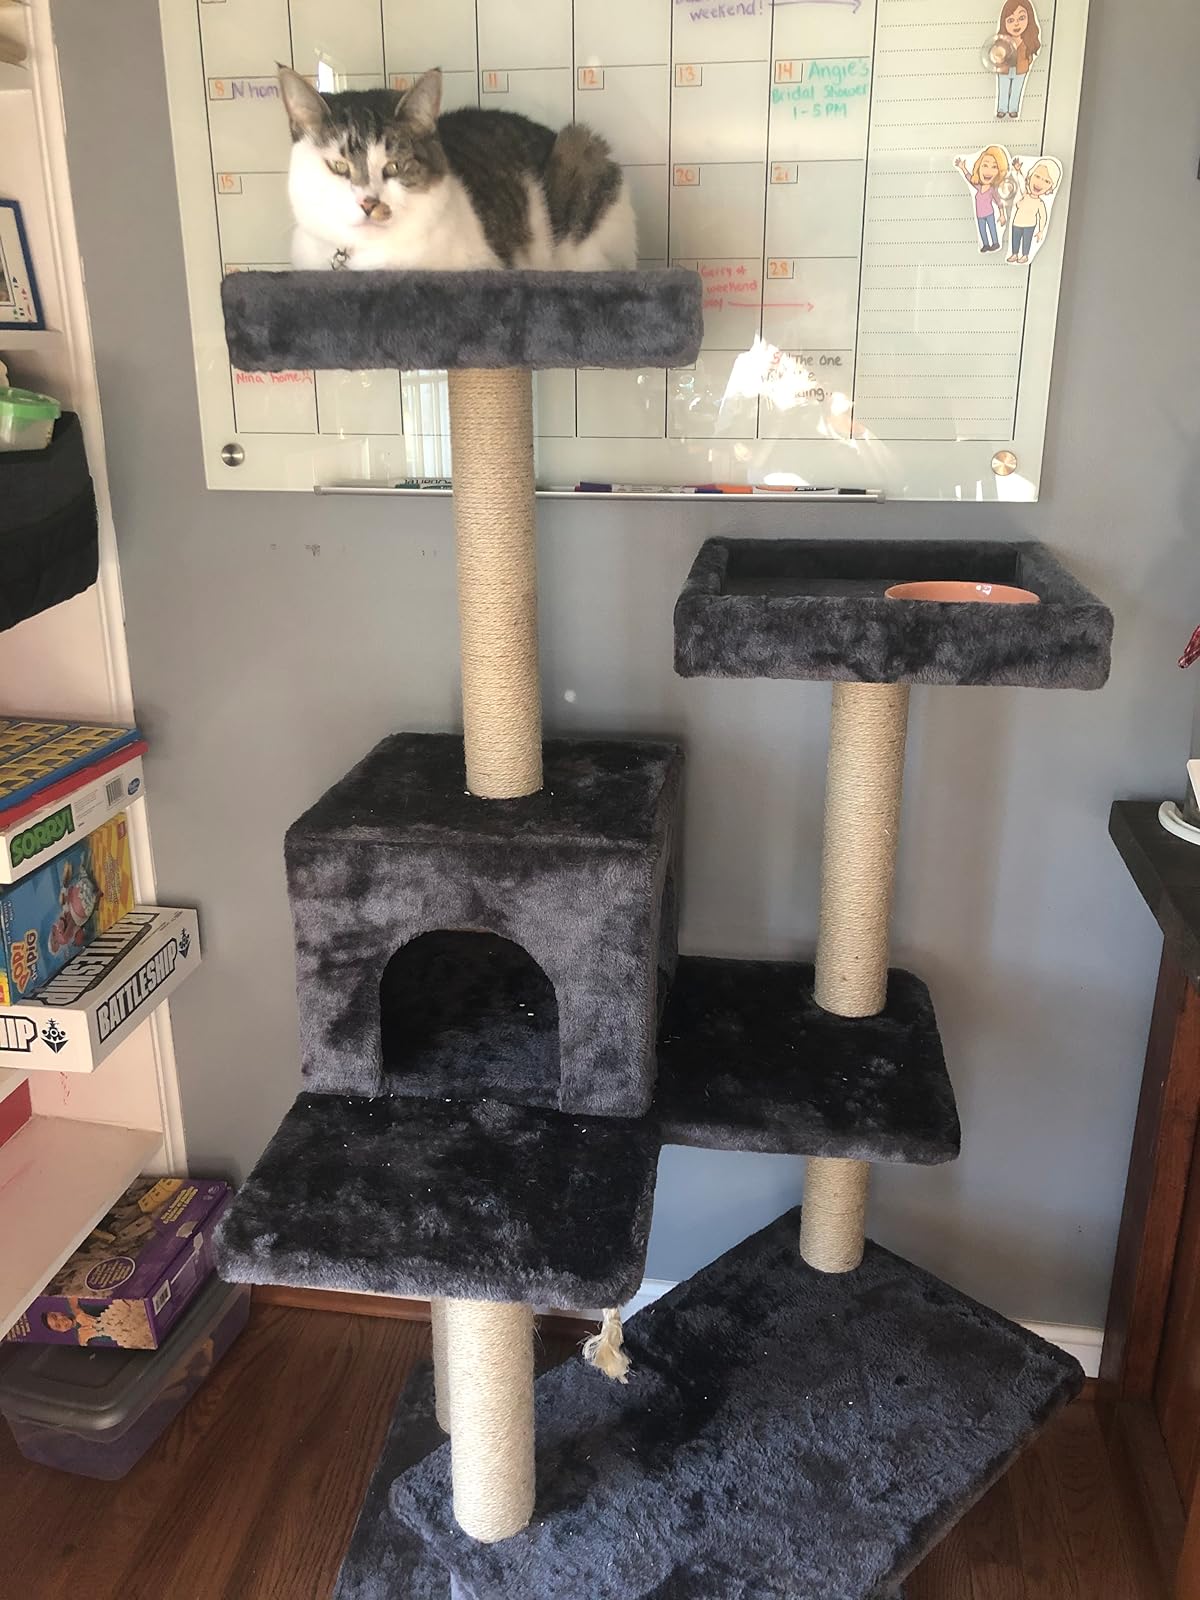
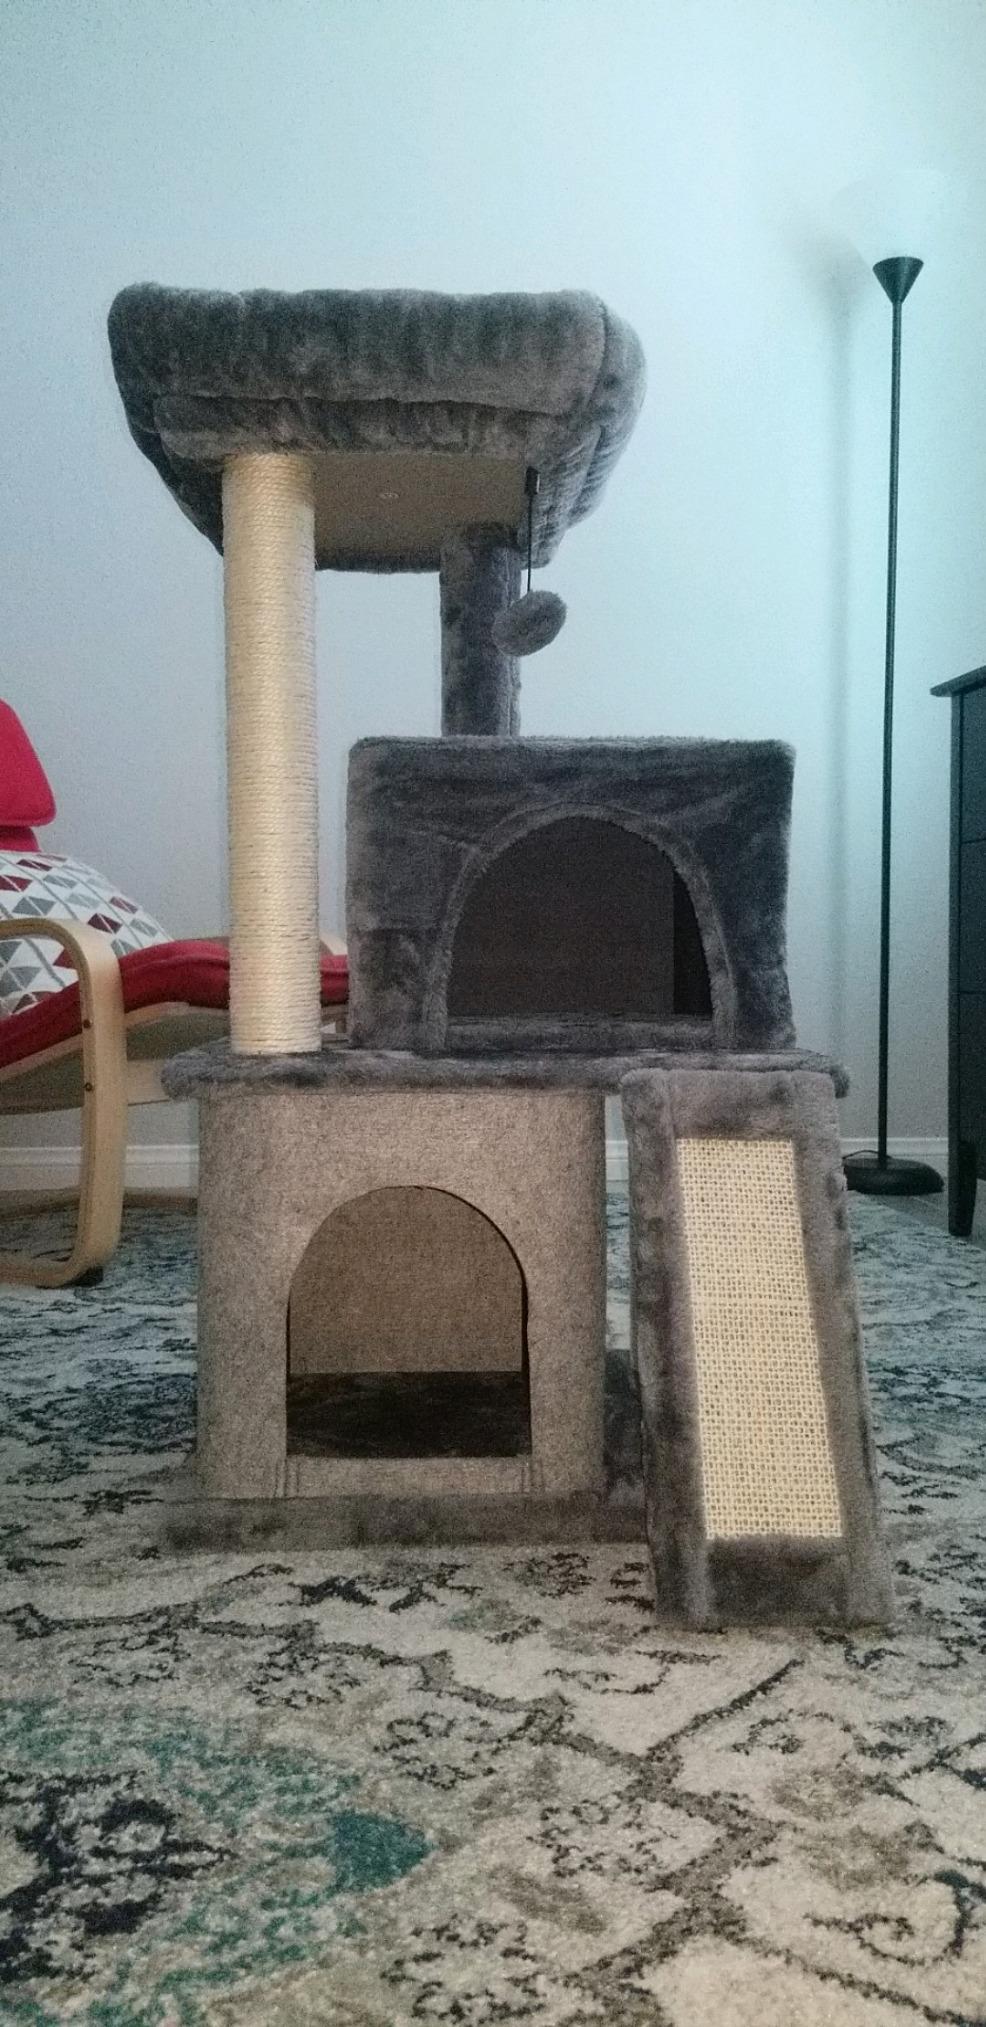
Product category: items_cat tree
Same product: no